A Million to Burn

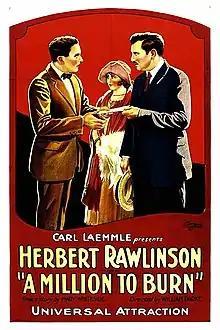
Theatrical release poster

A Million to Burn is a 1923 American comedy film directed by William Parke and written by Raymond L. Schrock. The film stars Herbert Rawlinson, Kalla Pasha, Beatrice Burnham, Tom McGuire, Melbourne MacDowell and Margaret Landis. The film was released on October 26, 1923, by Universal Pictures.